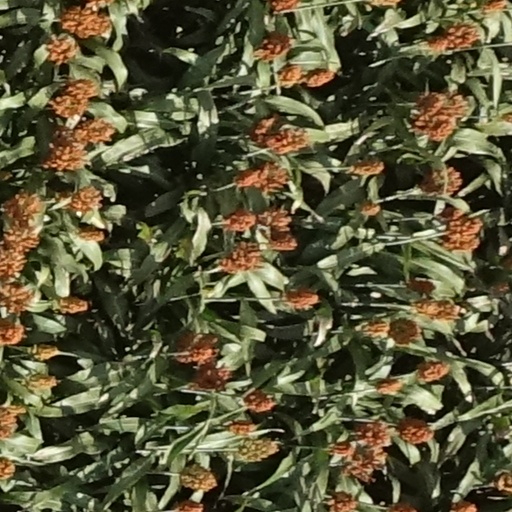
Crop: sorghum